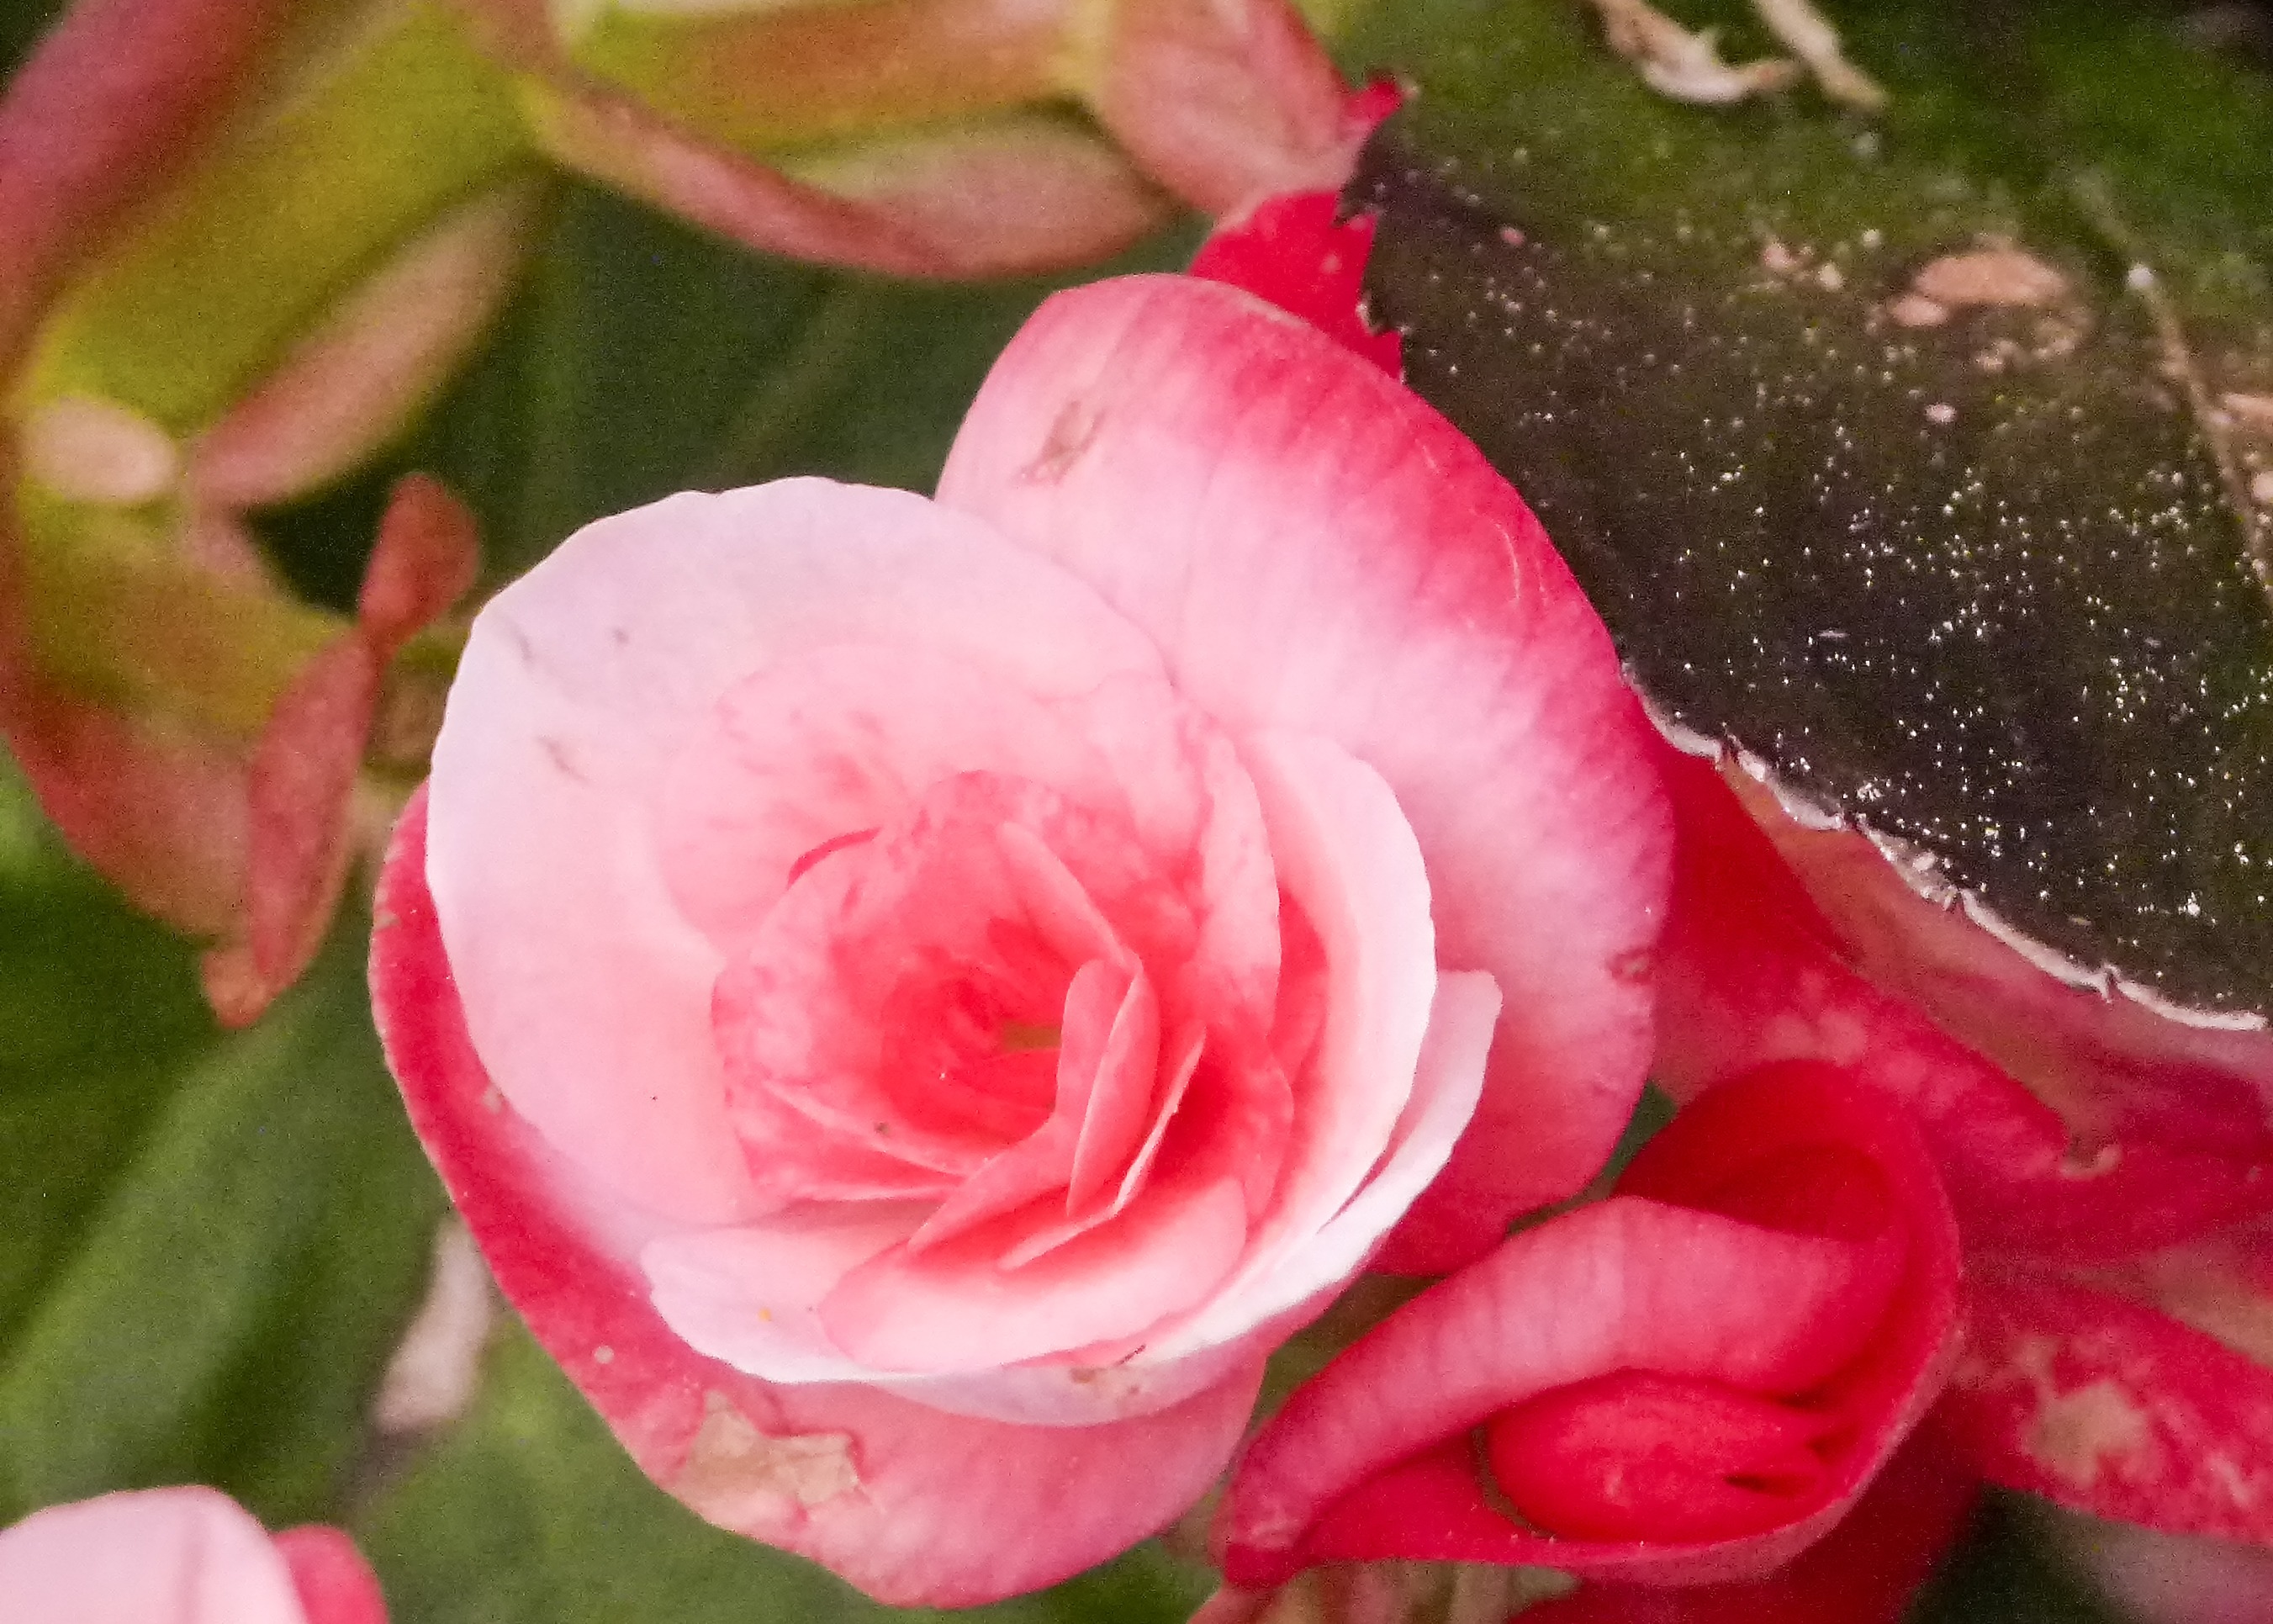
nature, blossom, plant, flower, petal, summer, rose, macro, blooming, garden, pink, flora, close up, shrub, beautiful, fragrant, begonia, floribunda, macro photography, flower head, flowering plant, garden roses, rose family, land plant, wax like